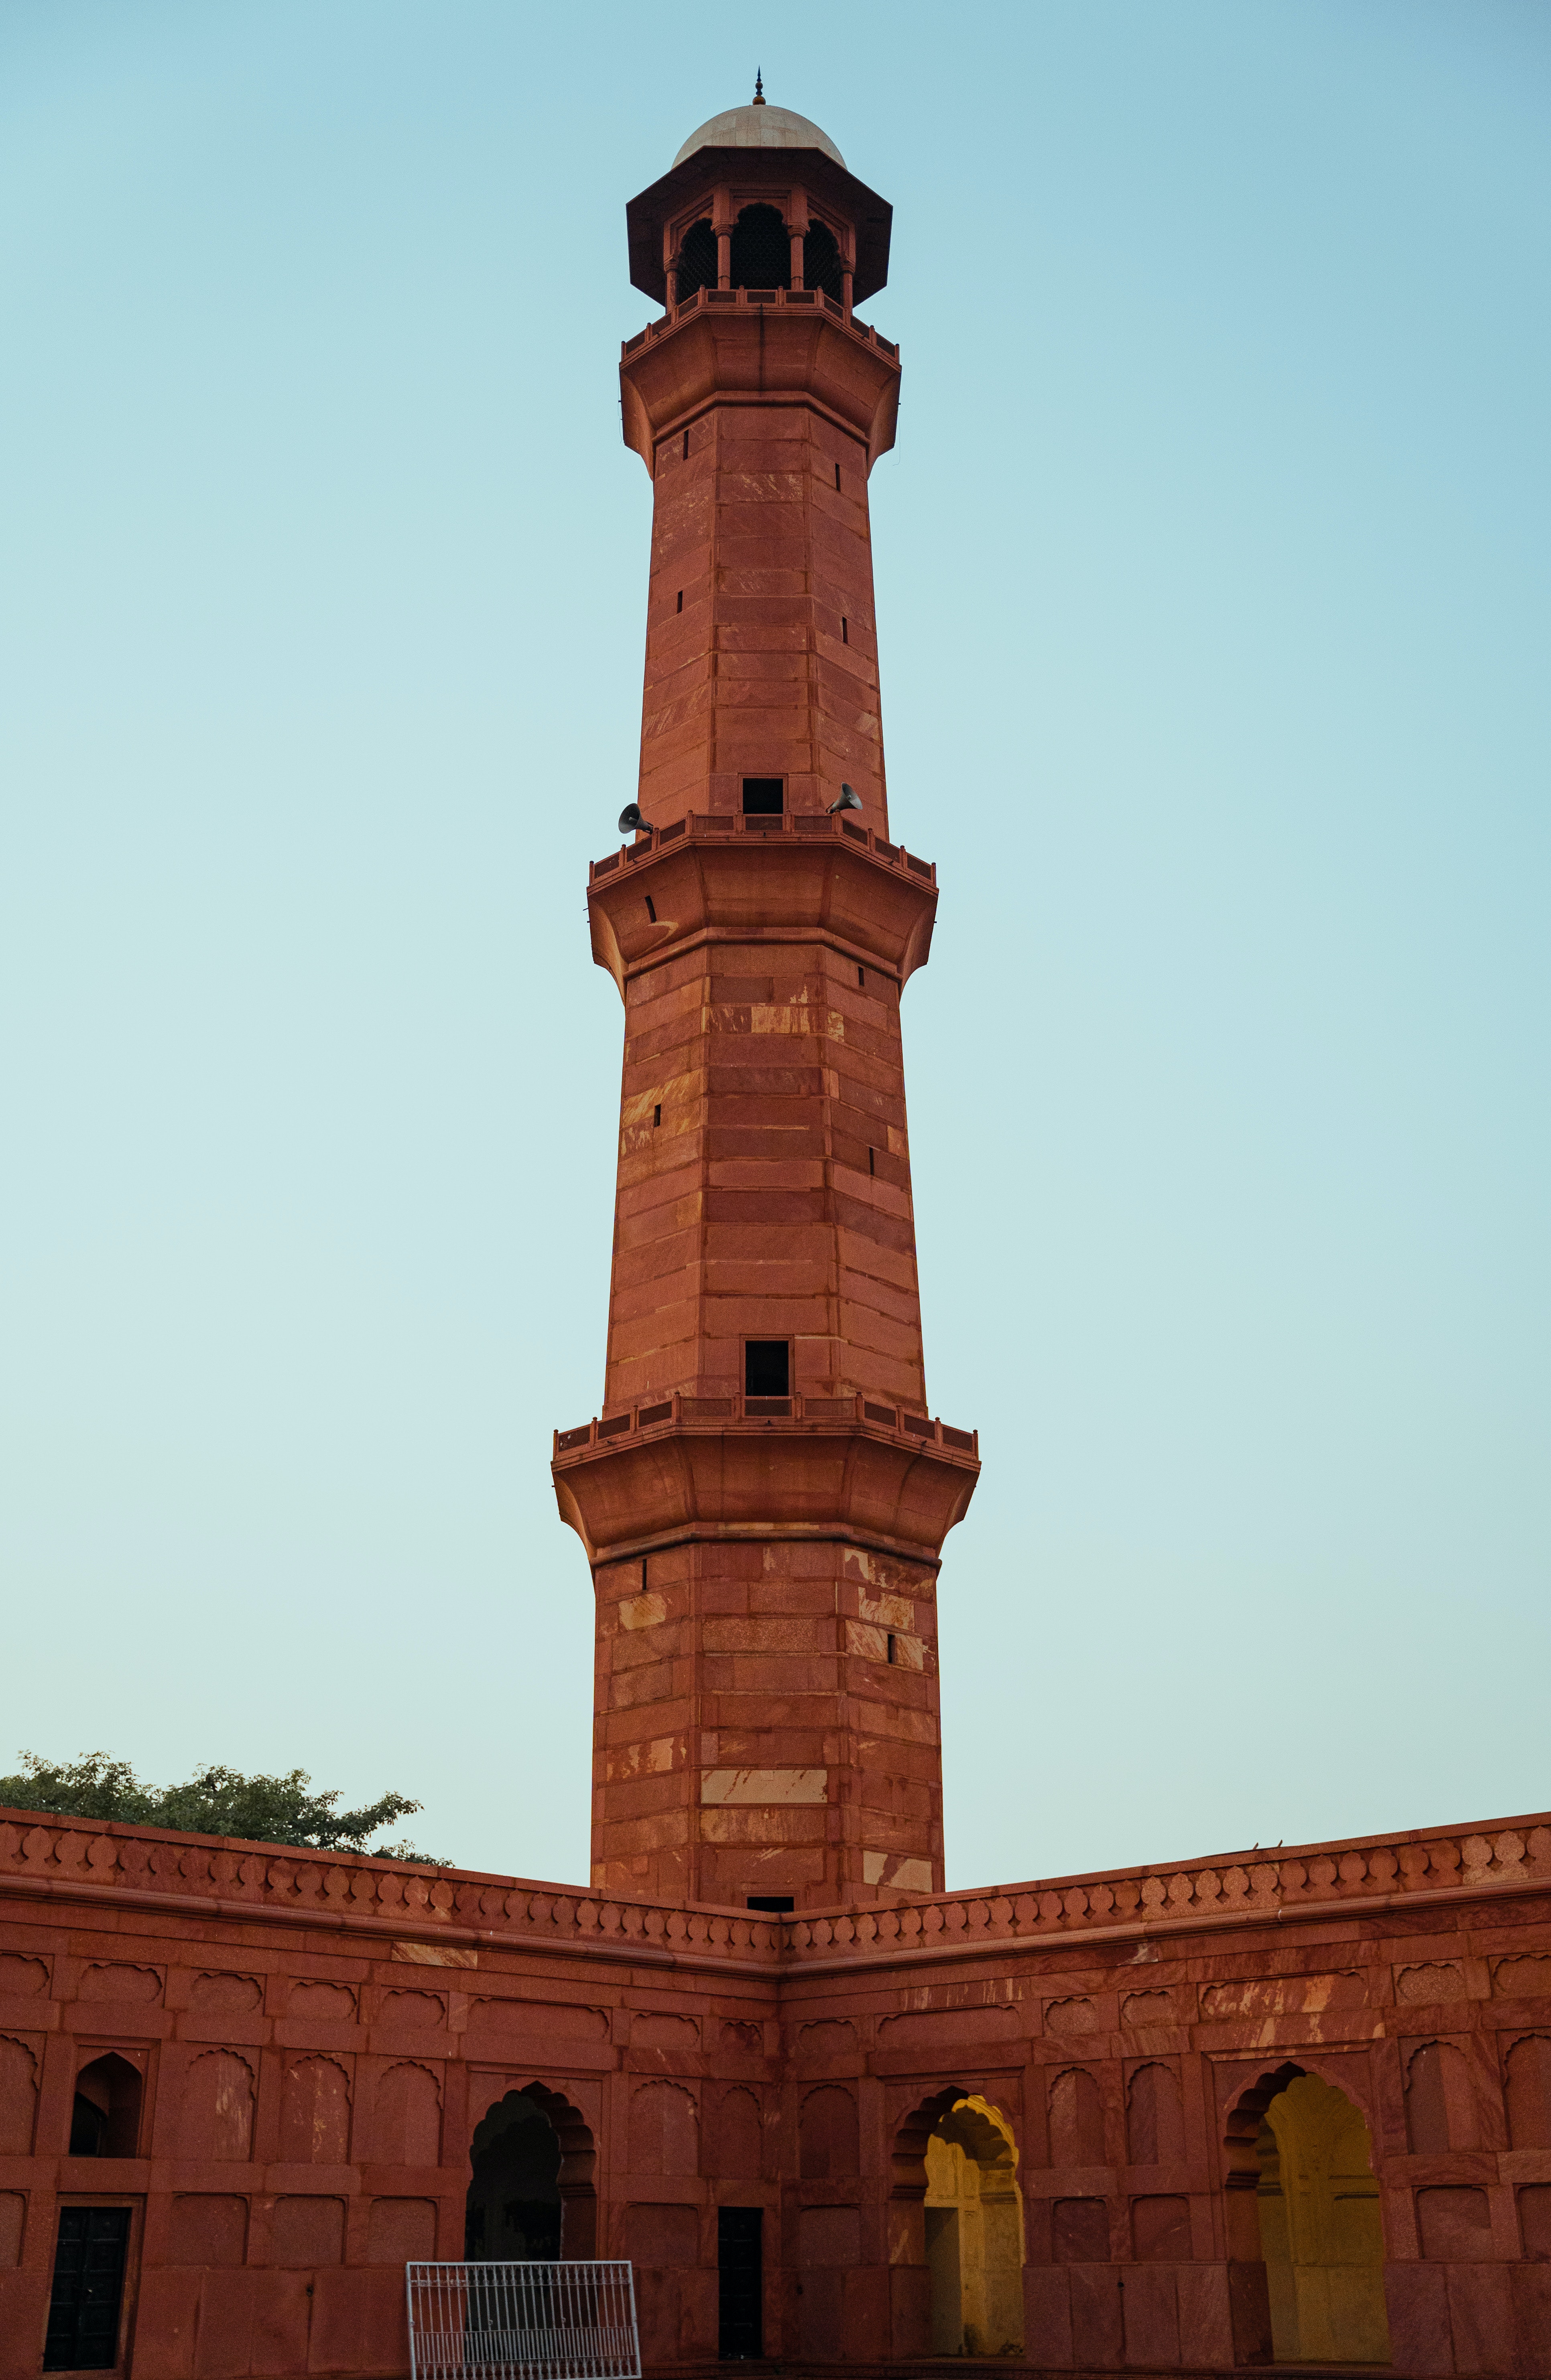
natural, sky, building, window, tower, lighthouse, finial, brick, monument, facade, art, turret, brickwork, beacon, city, roof, historic site, bell tower, medieval architecture, observation tower, history, arch, place of worship, spire, tourism, national historic landmark, shot tower, holy places, door, mosque, arcade, classical architecture, steeple